Sino-Soviet split

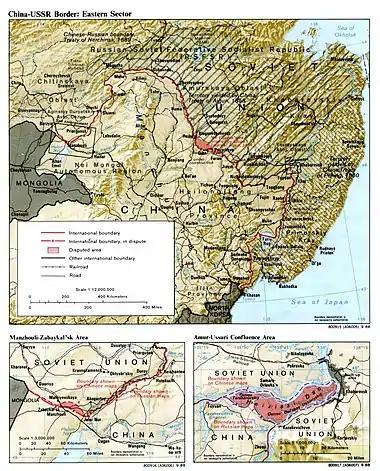
The Sino-Soviet split allowed minor border disputes to escalate to firefights for areas of the Argun and Amur rivers (Damansky–Zhenbao is southeast, north of the lake (2 March – 11 September 1969).

During his opening speech at the CPSU's 22nd Party Congress on 17 October 1961 in Moscow, Khrushchev once again criticized Albania as a politically backward state and the Albanian Party of Labour as well as its leadership, including Enver Hoxha, for refusing to support reforms against Stalin's legacy, in addition to their criticism of rapprochement with Yugoslavia, leading to the Soviet–Albanian split. In response to this rebuke, on the 19 October the delegation representing China at the Party Congress led by Chinese Premier Zhou Enlai sharply criticised Moscow's stance towards Tirana: